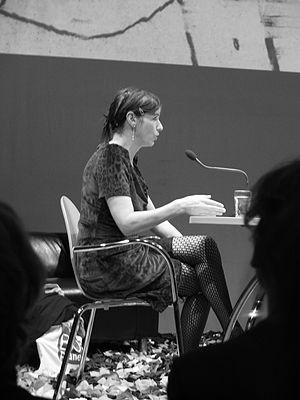
Dominique Goblet, née le 8 juillet 1967 d'un père wallon et d'une mère flamande, est une illustratrice belge, auteure de bandes dessinées et de romans graphiques, et une plasticienne.